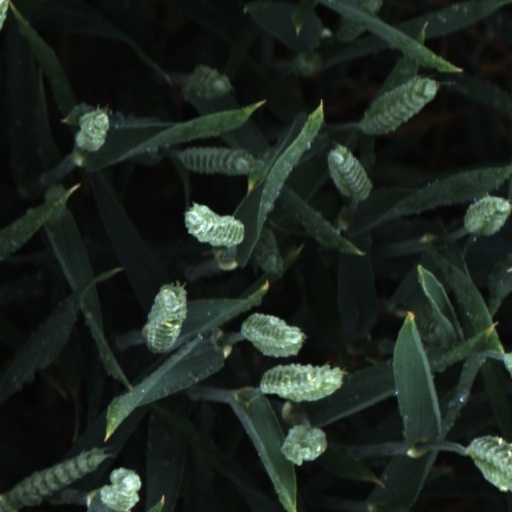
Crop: wheat